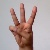
The image shows a hand gesture representing the letter 'W' in Indian Sign Language.